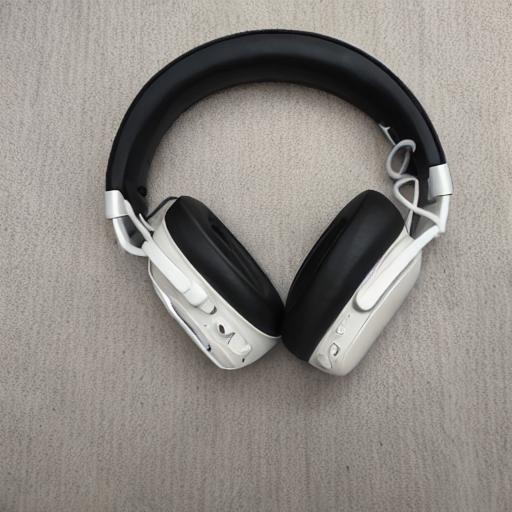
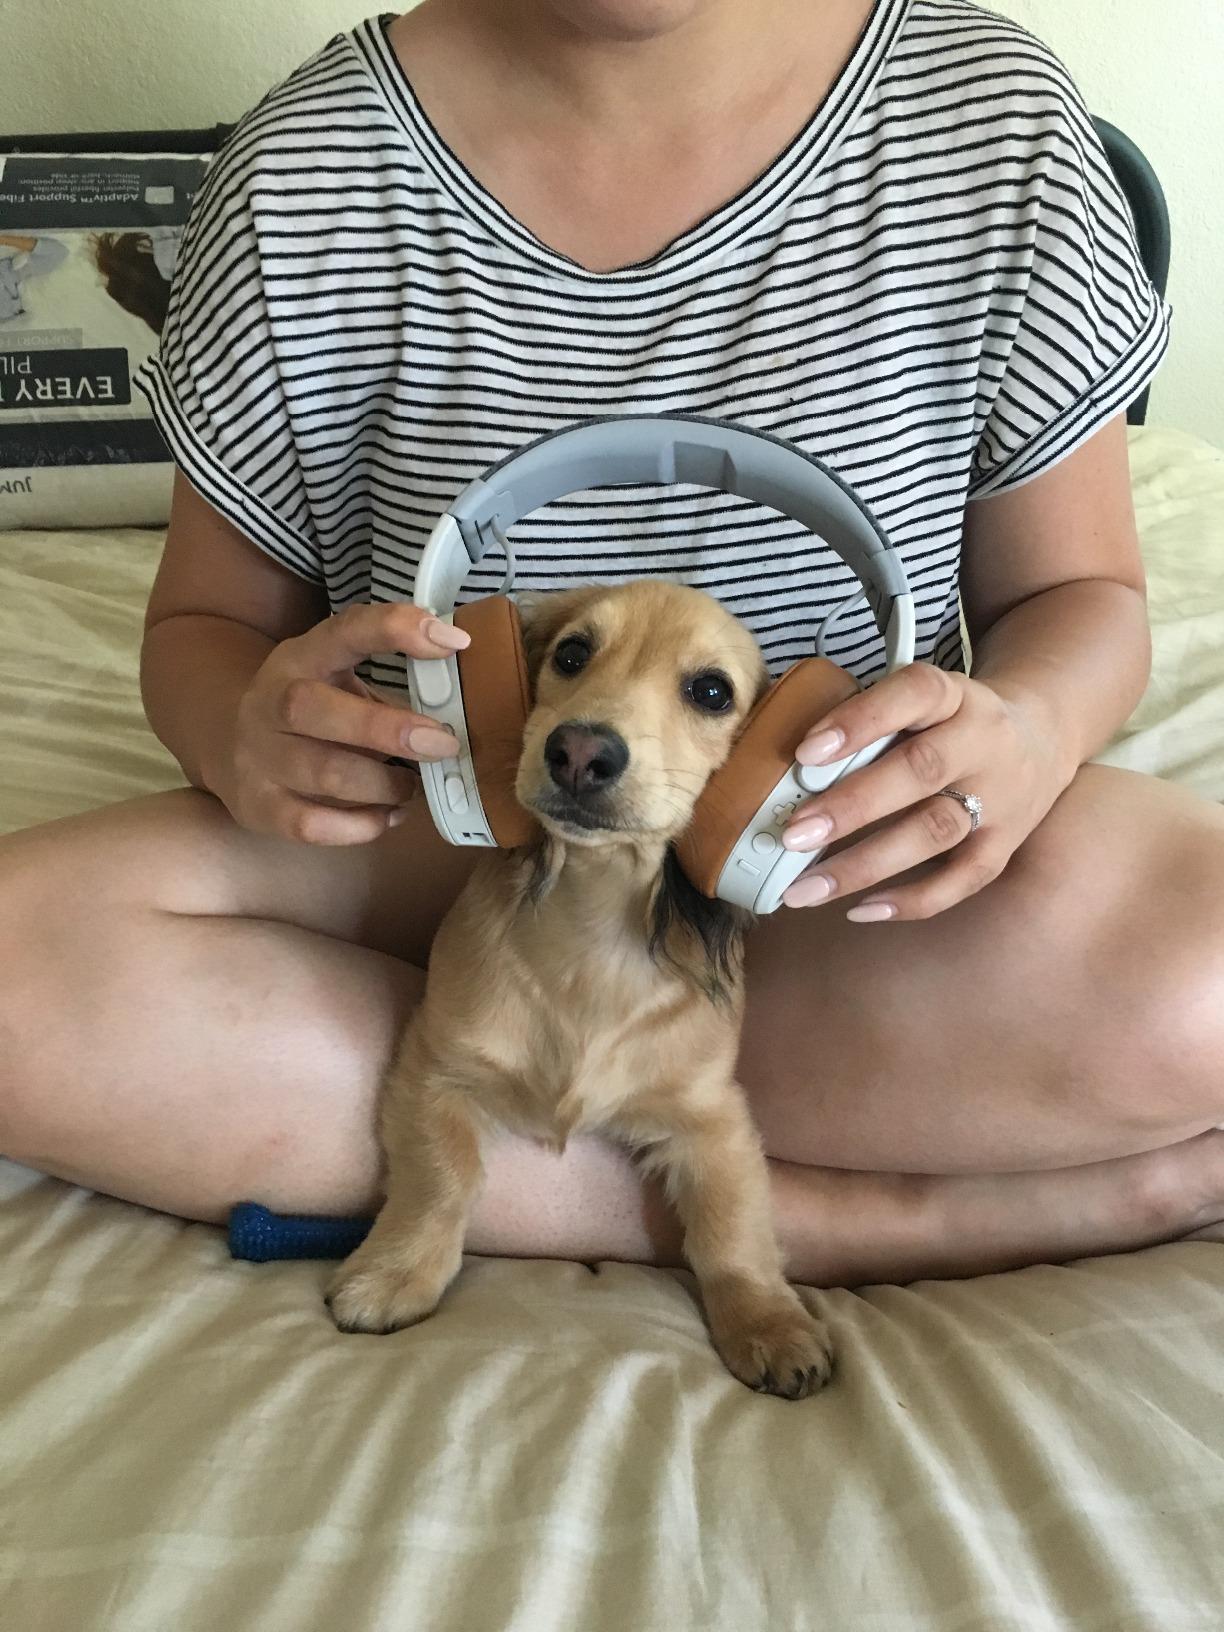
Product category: headphones
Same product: no